Francesco Caffi

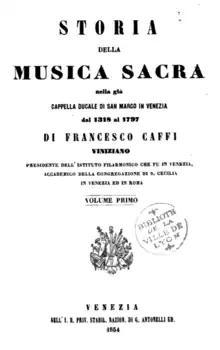
Title page of "Storio della musica sacra" by Francesco Caffi

Francesco Caffi (14 June 1778 in Venice – 24 January 1874 in Padua) was a councillor and musicologist.